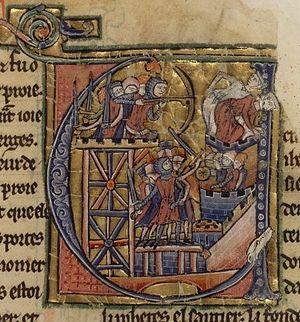
Siege of Jerusalem 1099